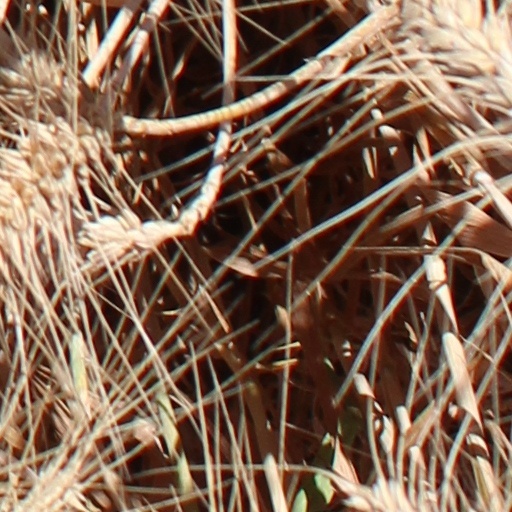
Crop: wheat